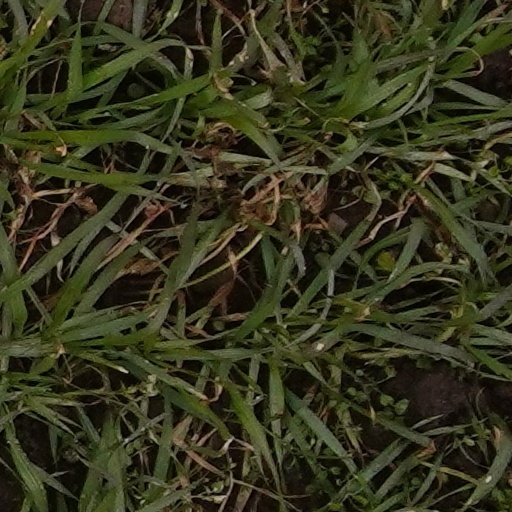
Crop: wheat